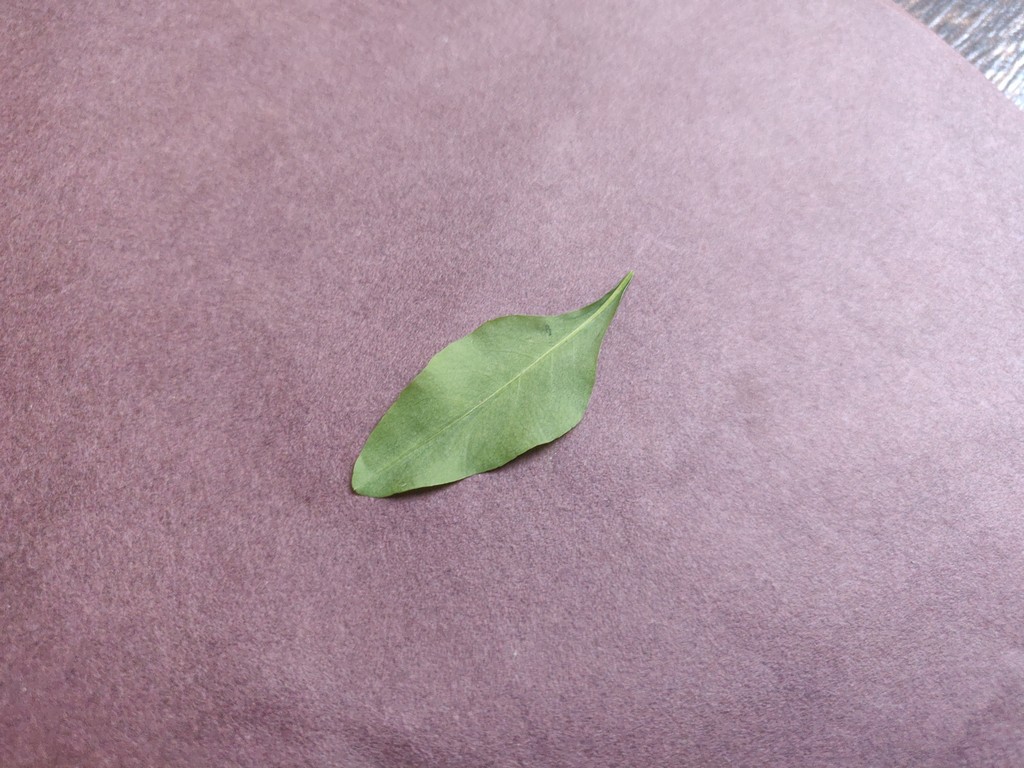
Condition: Healthy
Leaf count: single
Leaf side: back